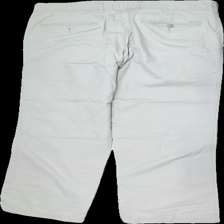
View: back
Type: Trousers
Category: Men
Brand: Atlant (Dressman)
Colors: Beige
Material: 100% cotton
Cut: Regular
Size: 36
Season: All
Stains: Major
Damage: Green stains
Damage location: middle left
Price range: <50
Recommended usage: Export